Answer in natural language. Is dark grey lshaped countertop (marked A) to the right of Window (marked B)? Choose between the following options: yes or no
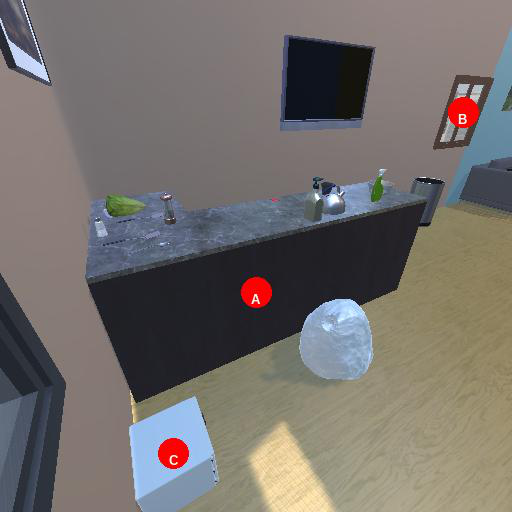
<answer>no</answer>